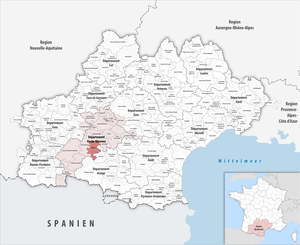
La Communauté de communes du Volvestre, située en France dans le département de la Haute-Garonne en région Occitanie en Volvestre, donc le siège se trouve à Carbonne dans la Maison Jallier. Elle fait partie du pays du Sud Toulousain.